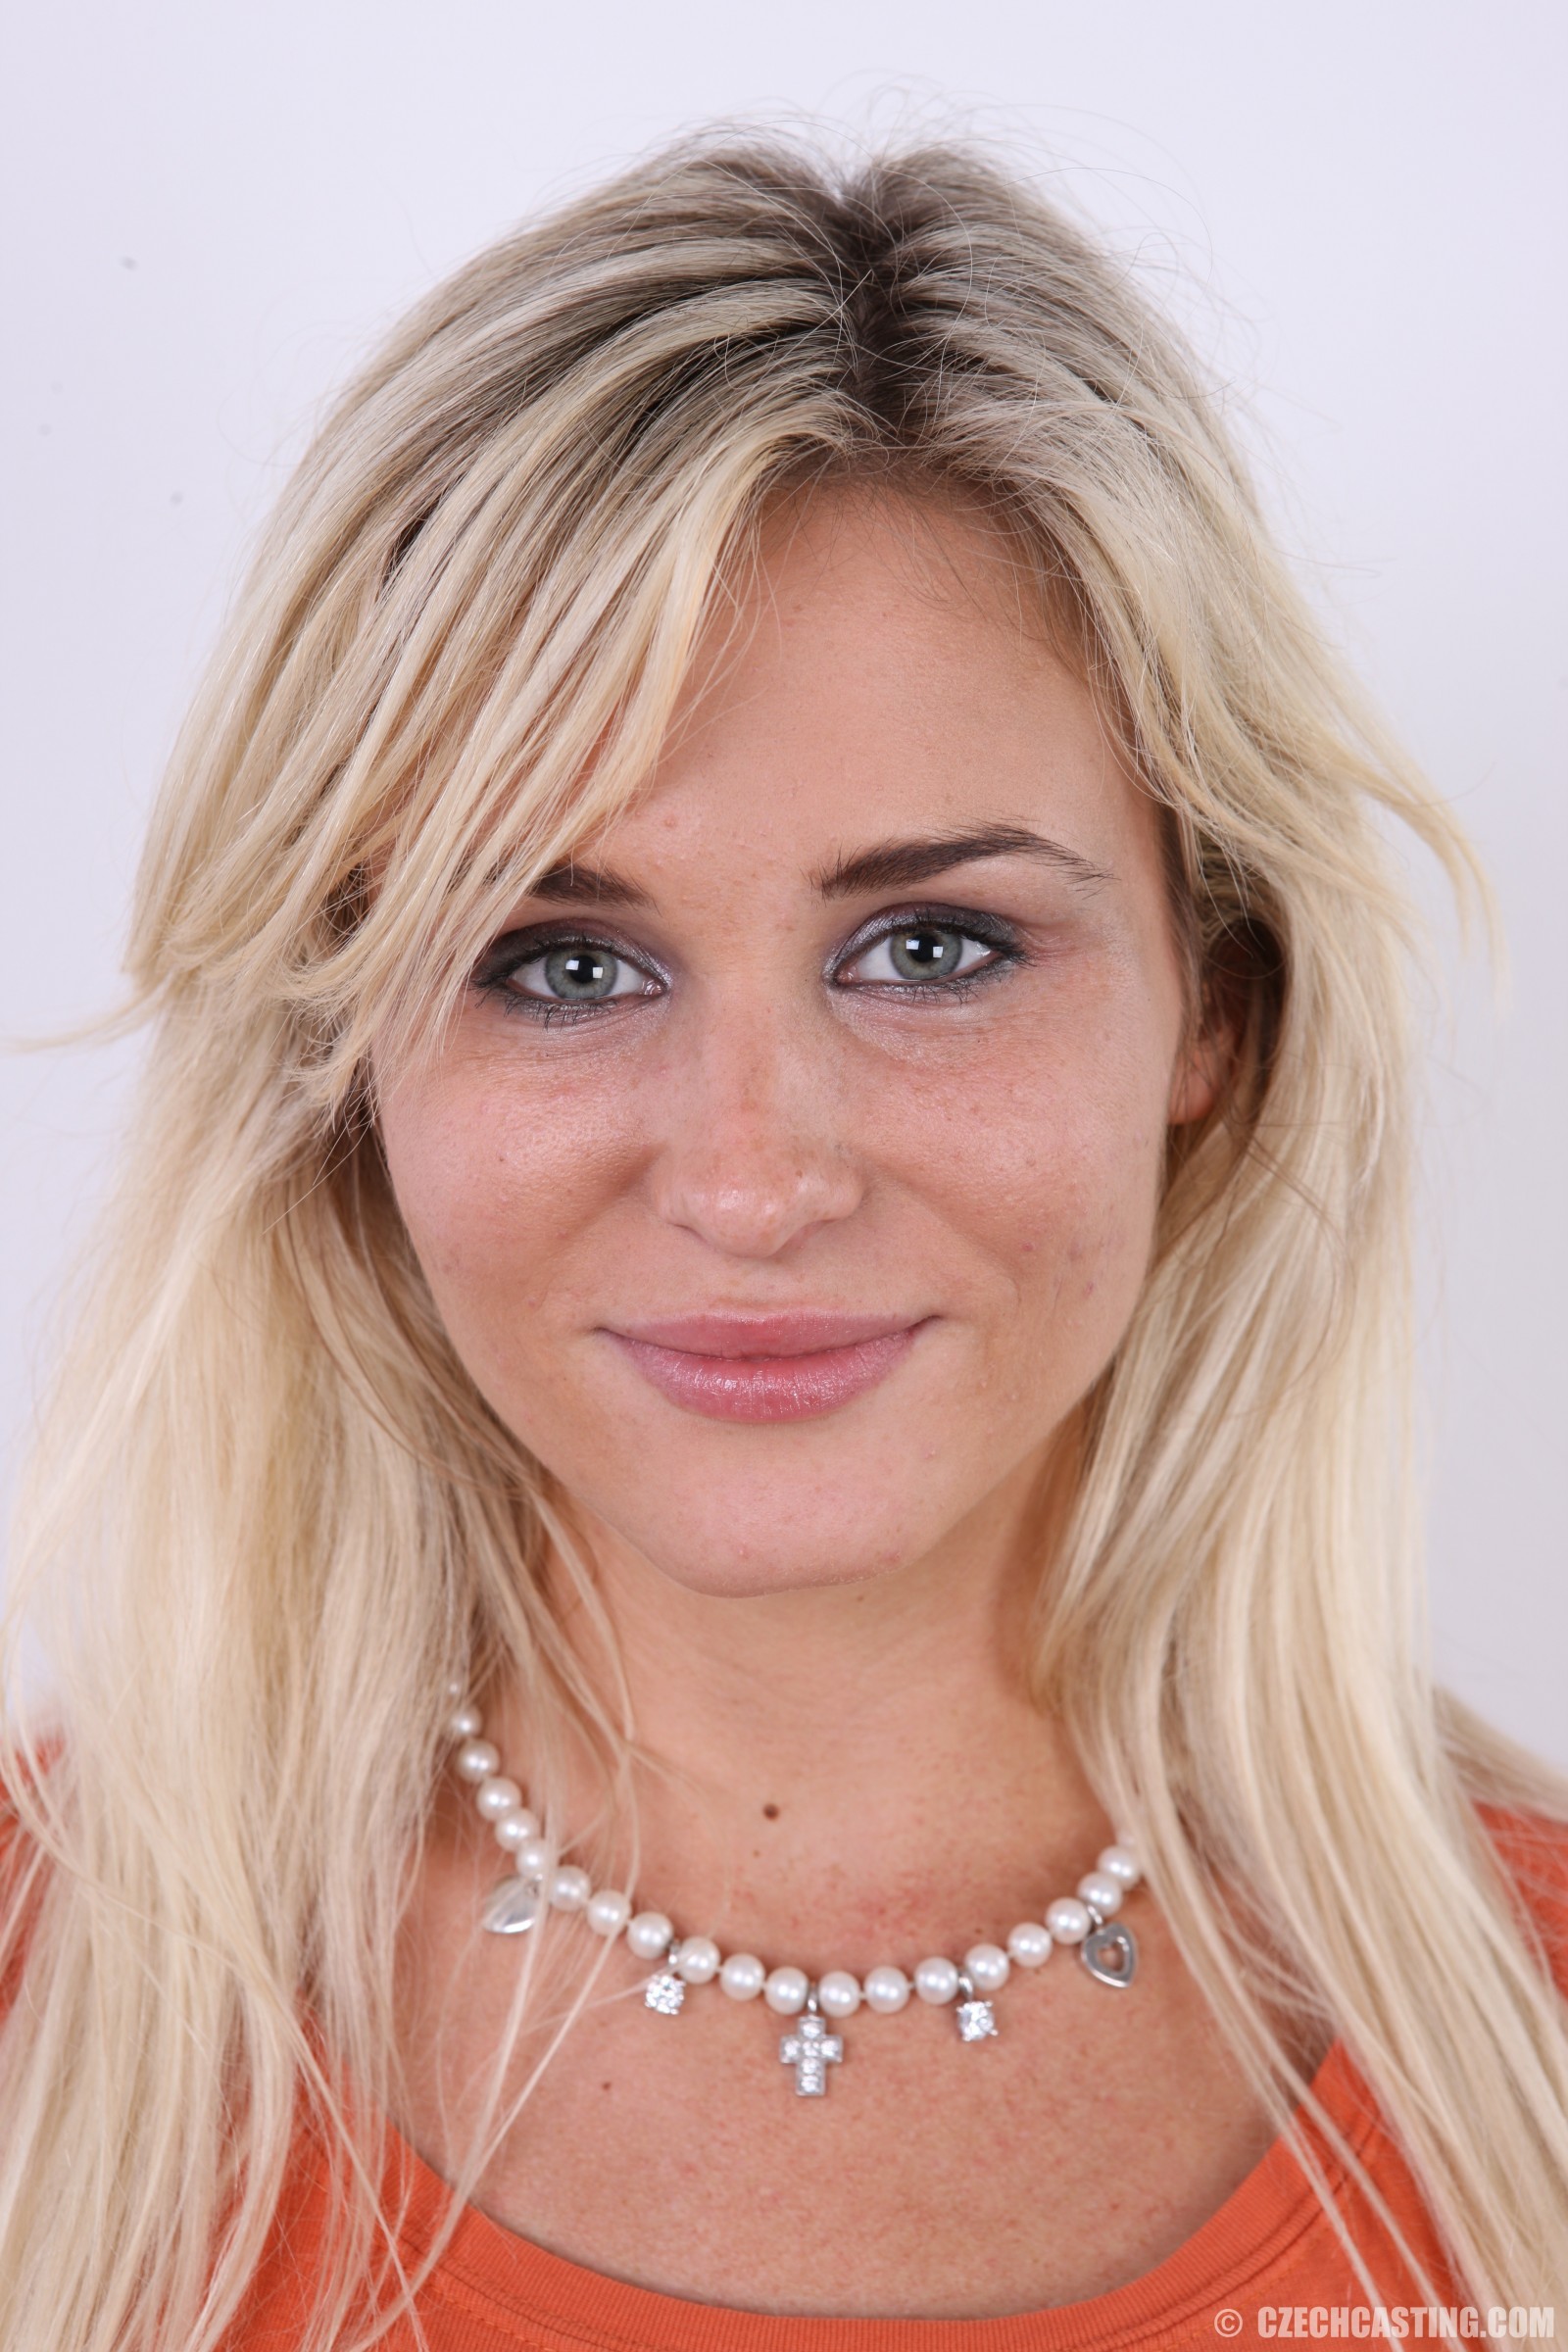
Portrait style: Real Portrait